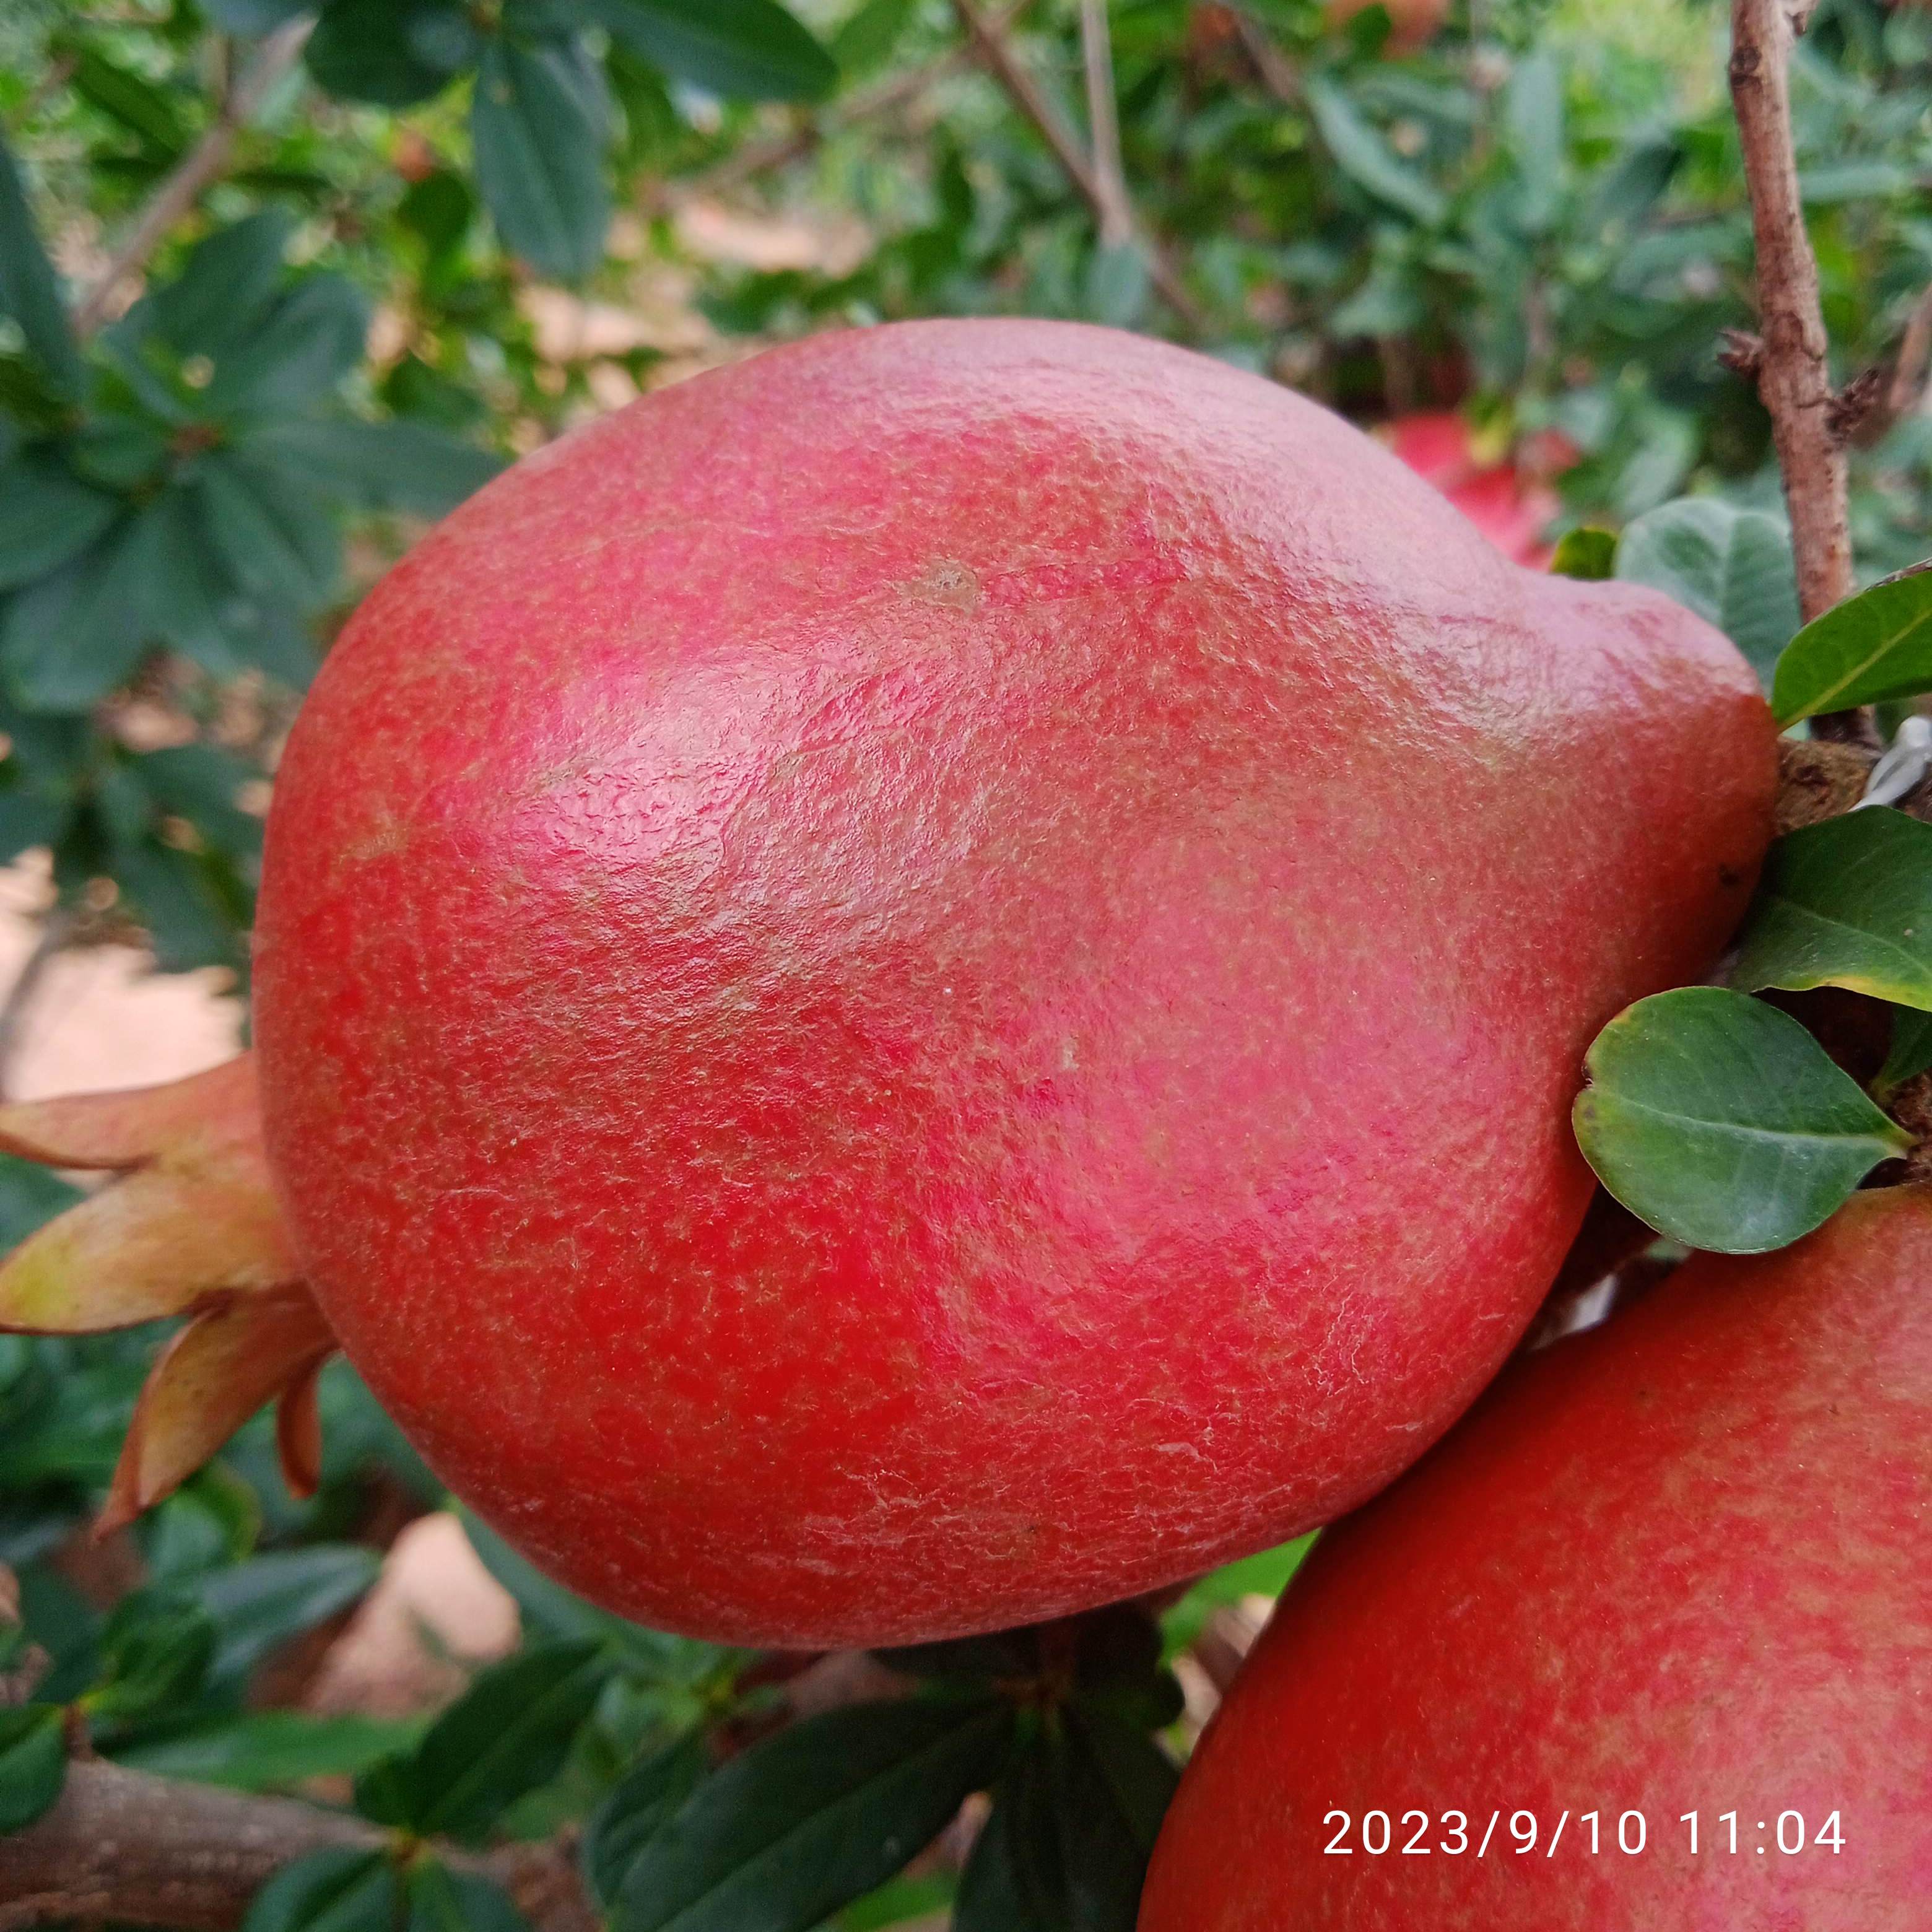
Label: Healthy